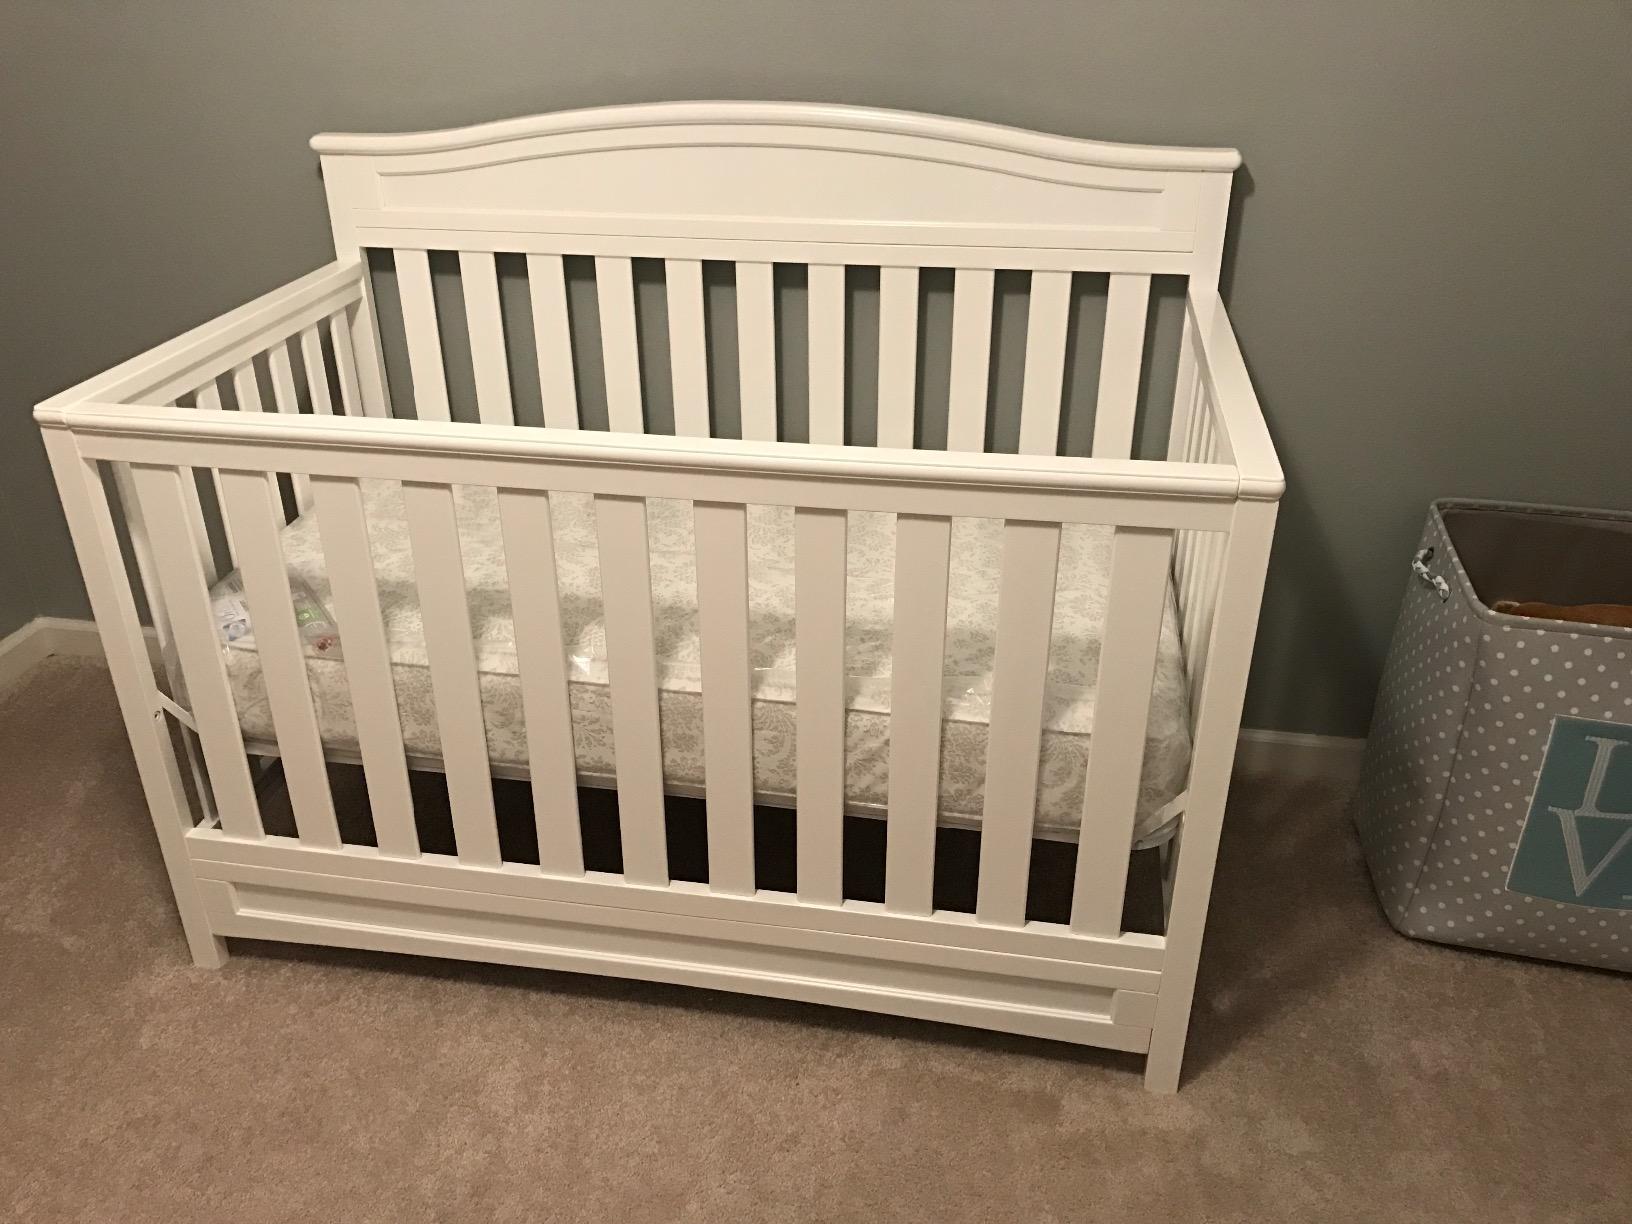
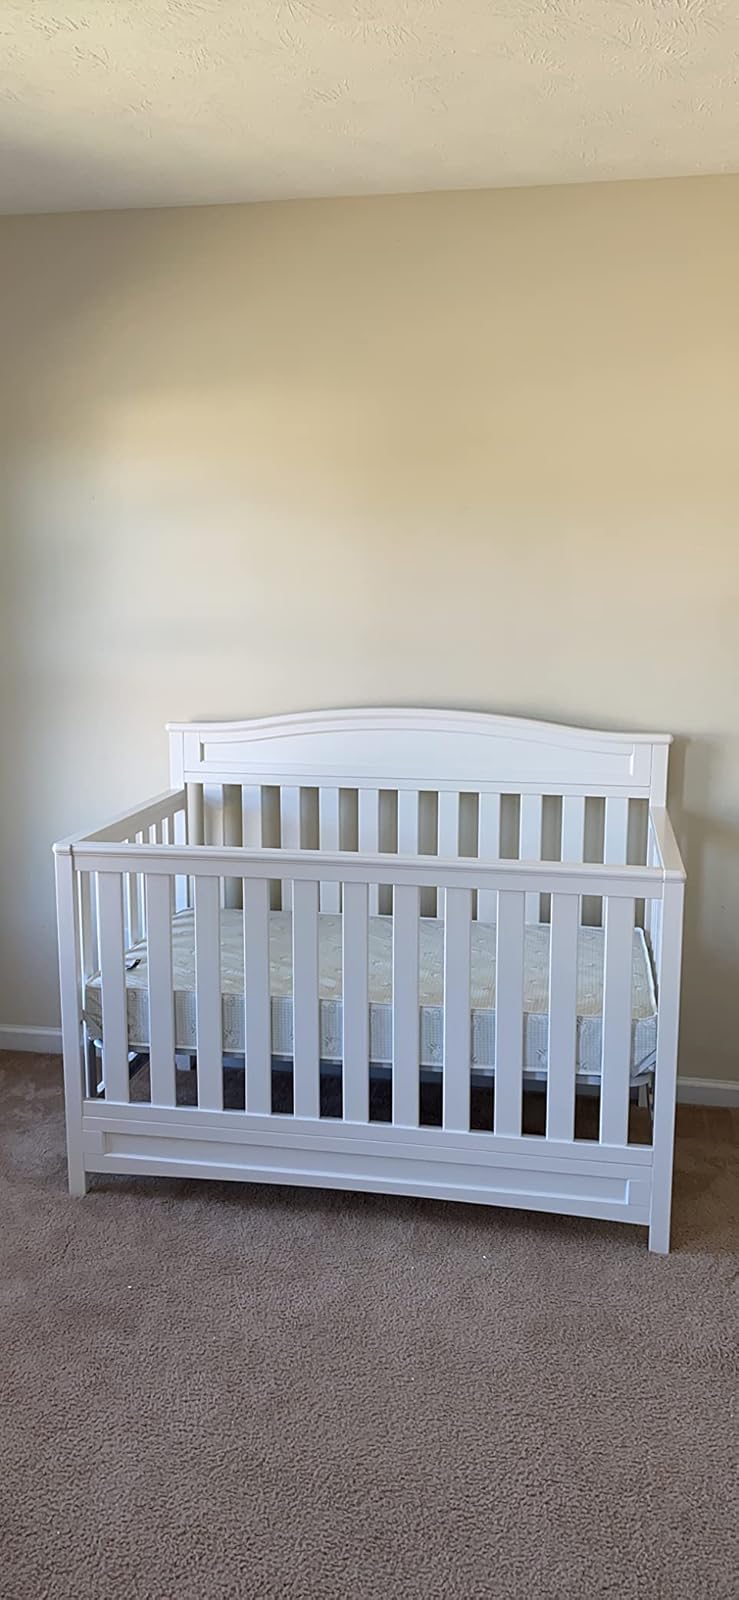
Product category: products_crib
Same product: yes